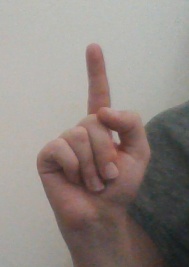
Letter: bb